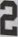
Number: 2